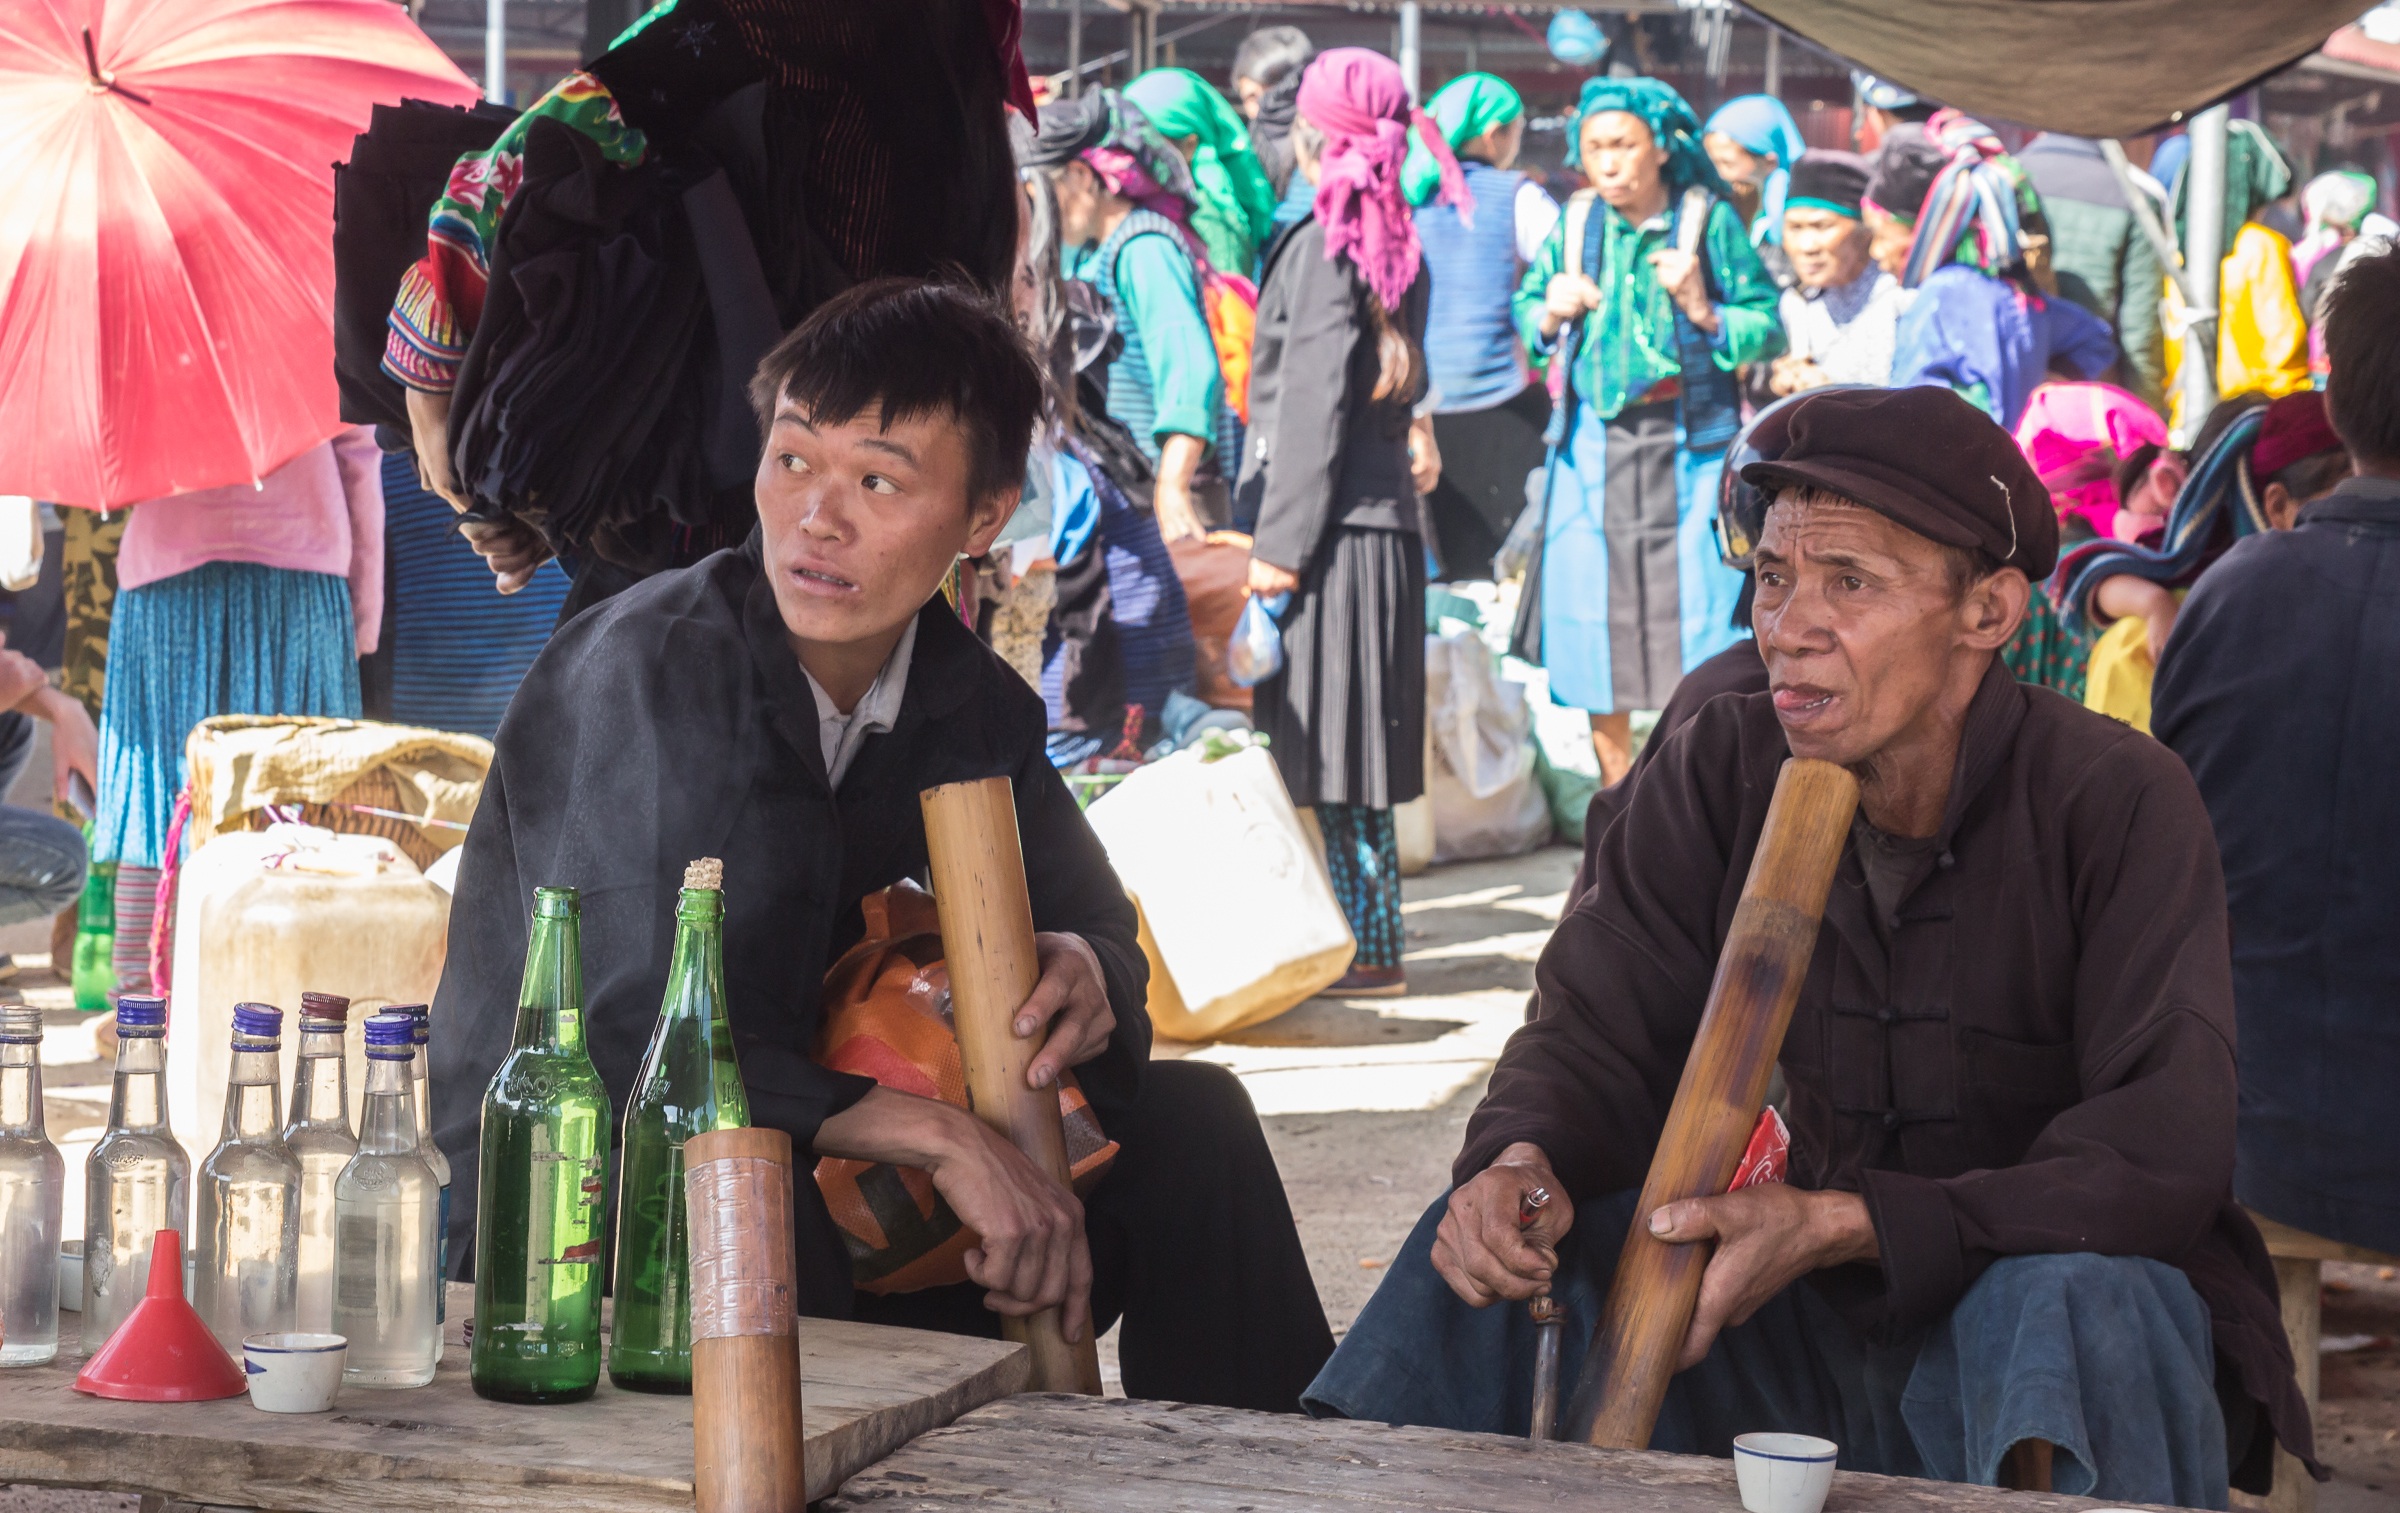
smoking, vendor, community, bazaar, market, alcohol, public space, men, vietnam, locals, the market, dong van